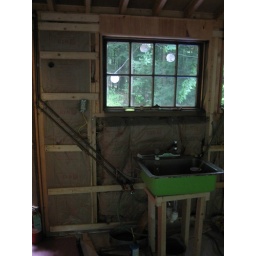
we had to tear out the kitchen wall to put in more support for our giant sink.